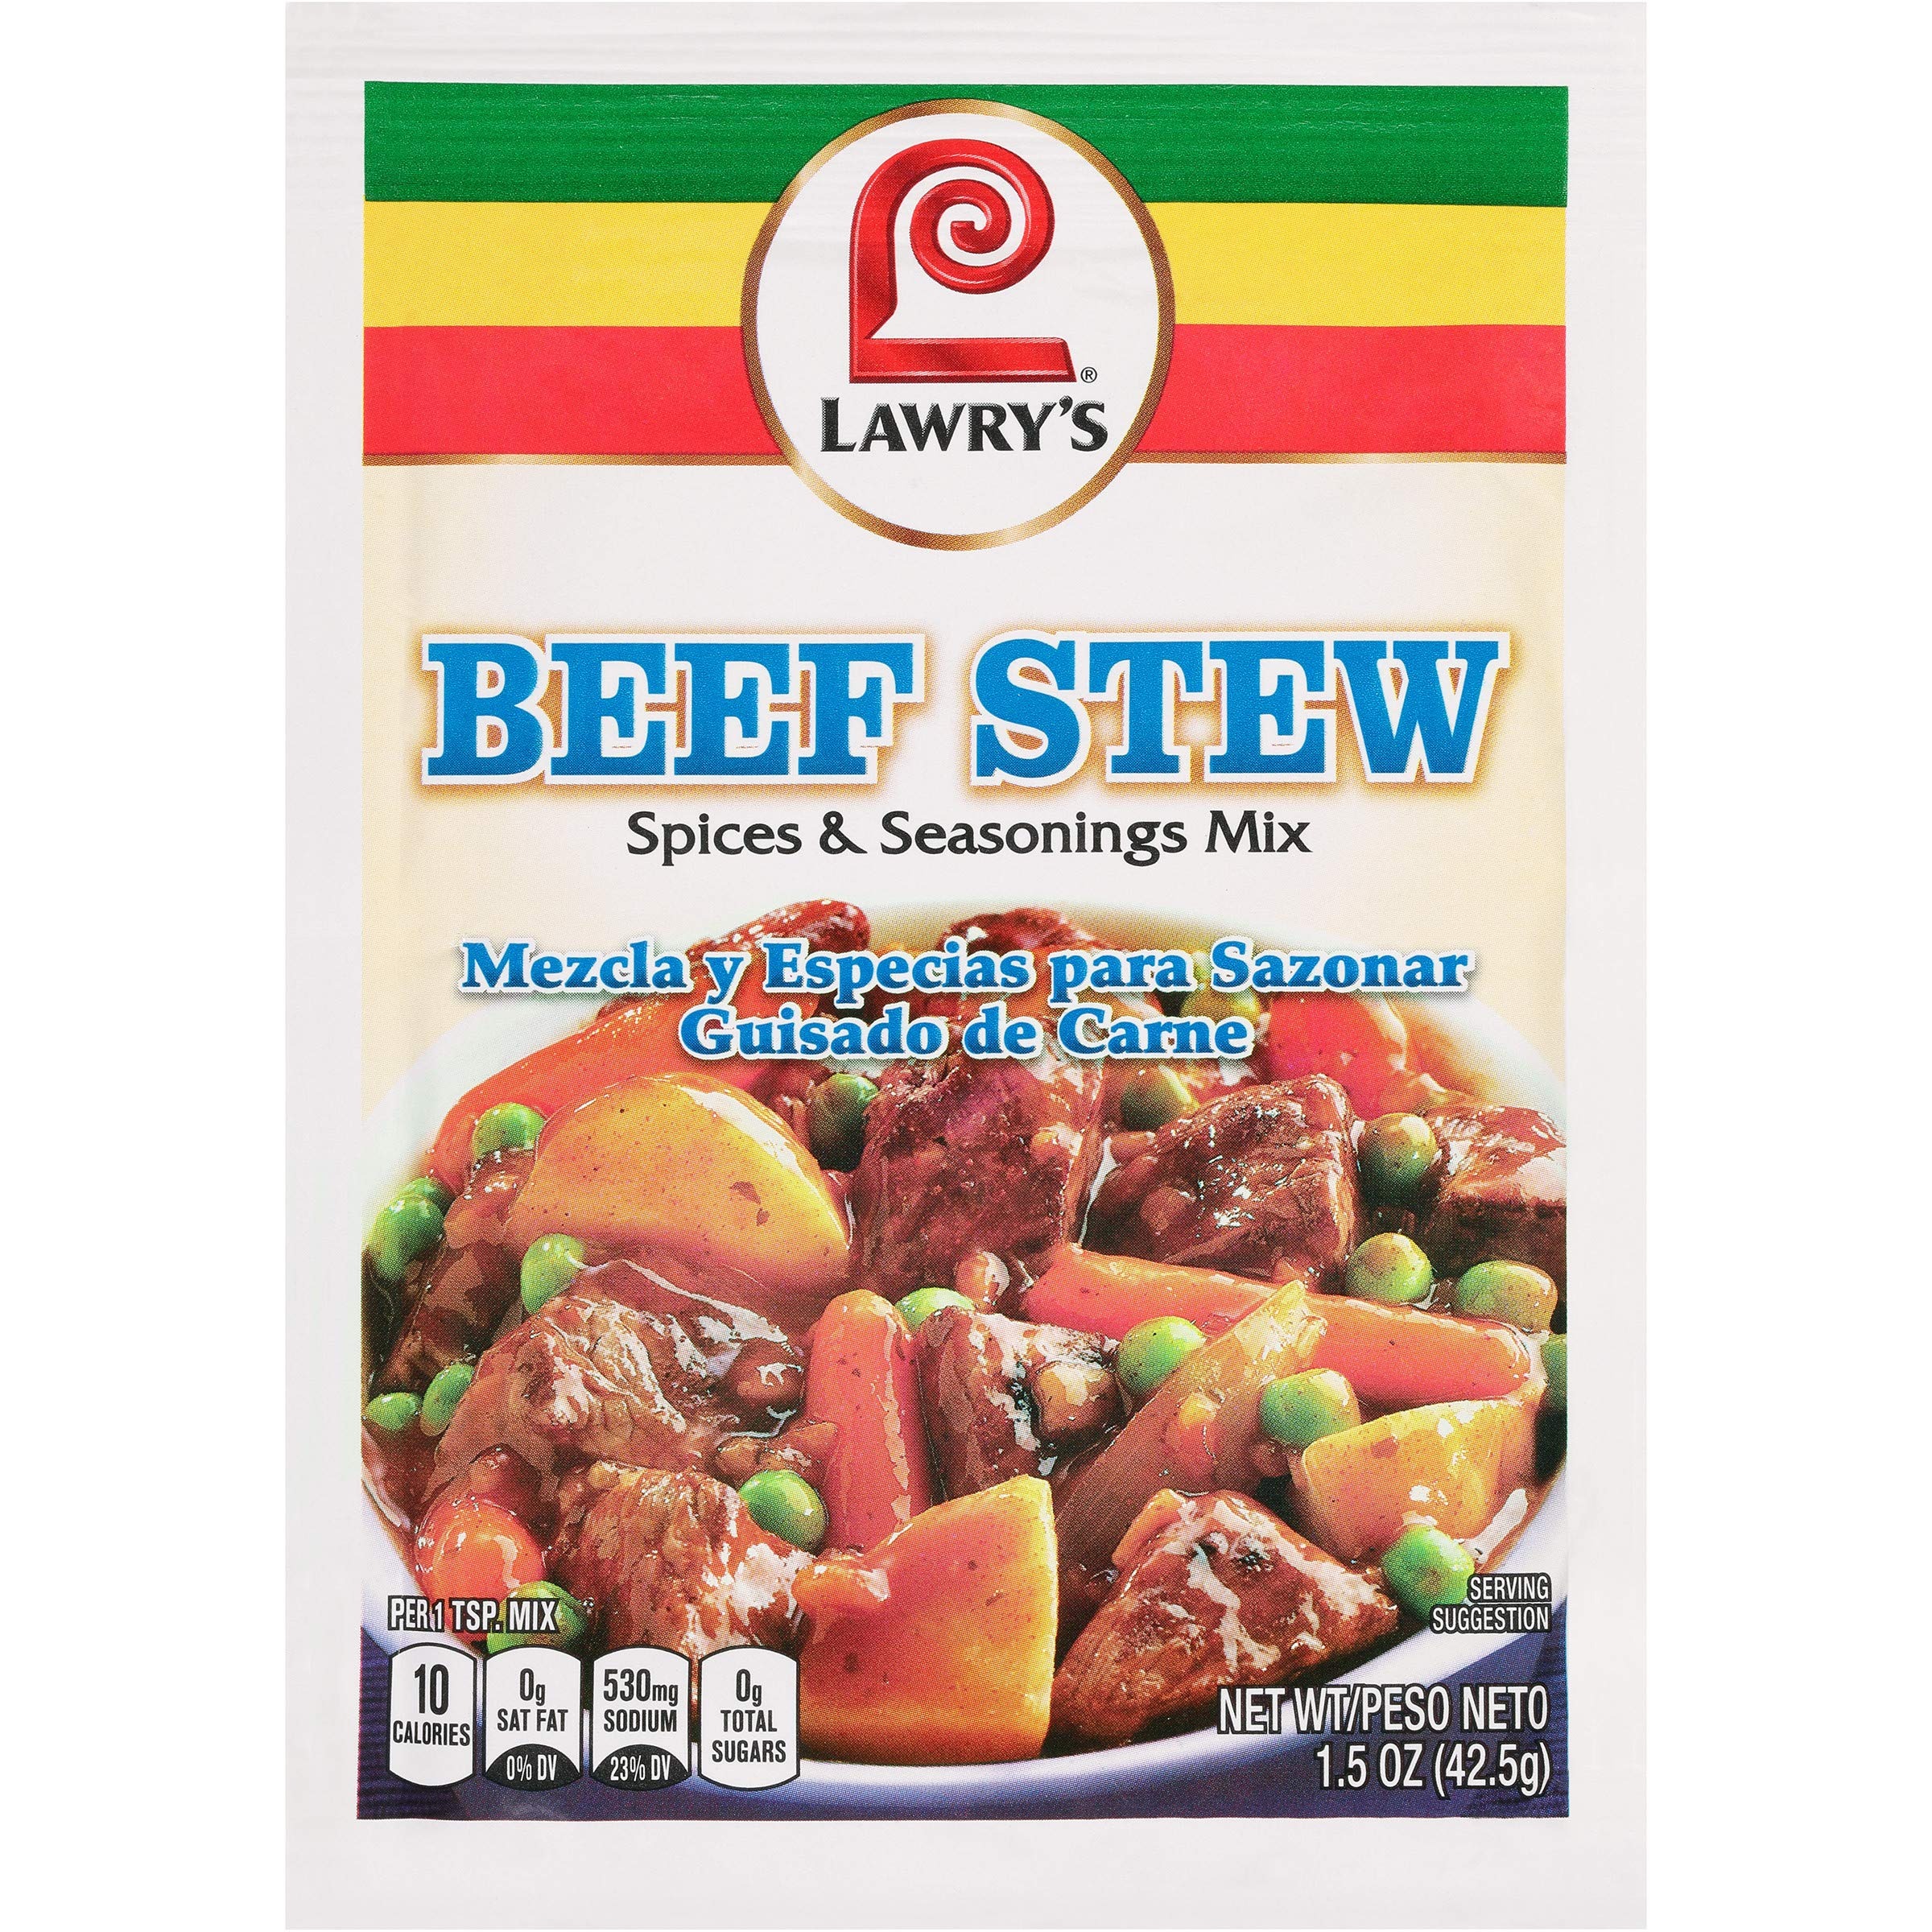
Item Name: Lawry's Beef Stew Spices & Seasonings Mix, 1.5 oz (Pack of 12)
Bullet Point 1: NO GUESSWORK: Seasonings are pre-measured and mixed for traditional beef stew without hassle
Bullet Point 2: ALL-NATURAL HERBS: including salt, onion and paprika
Bullet Point 3: FAST AND EASY: 10 minute prep: brown meat, add veggies and seasoning mix, simmer to perfection
Bullet Point 4: FEEDS A CROWD: Packet seasons 10 cups of stew
Bullet Point 5: KICK UP THE FLAVOR: For red wine beef stew: use 2 cups water and 1 cup dry red wine
Value: 18.0
Unit: Ounce

Price: 4.445